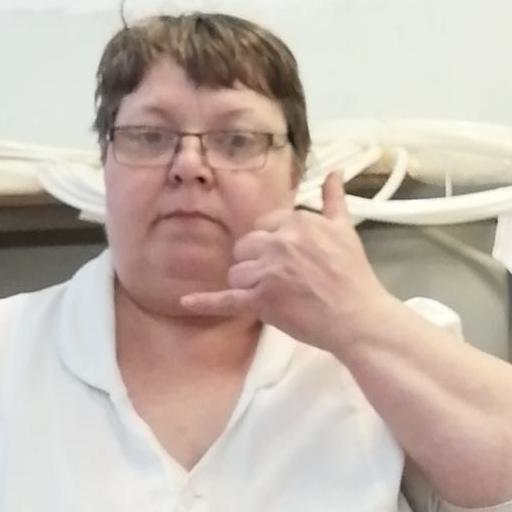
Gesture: call